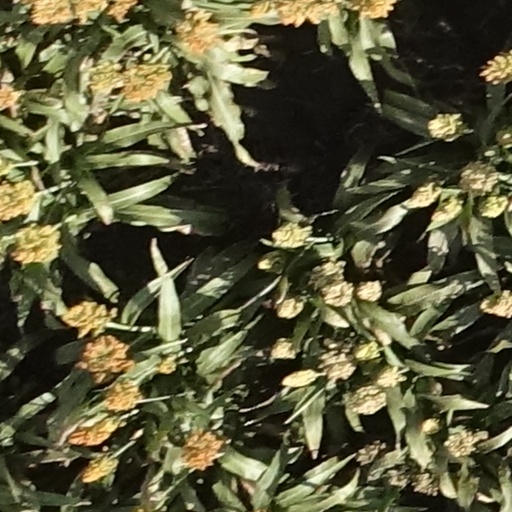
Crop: sorghum